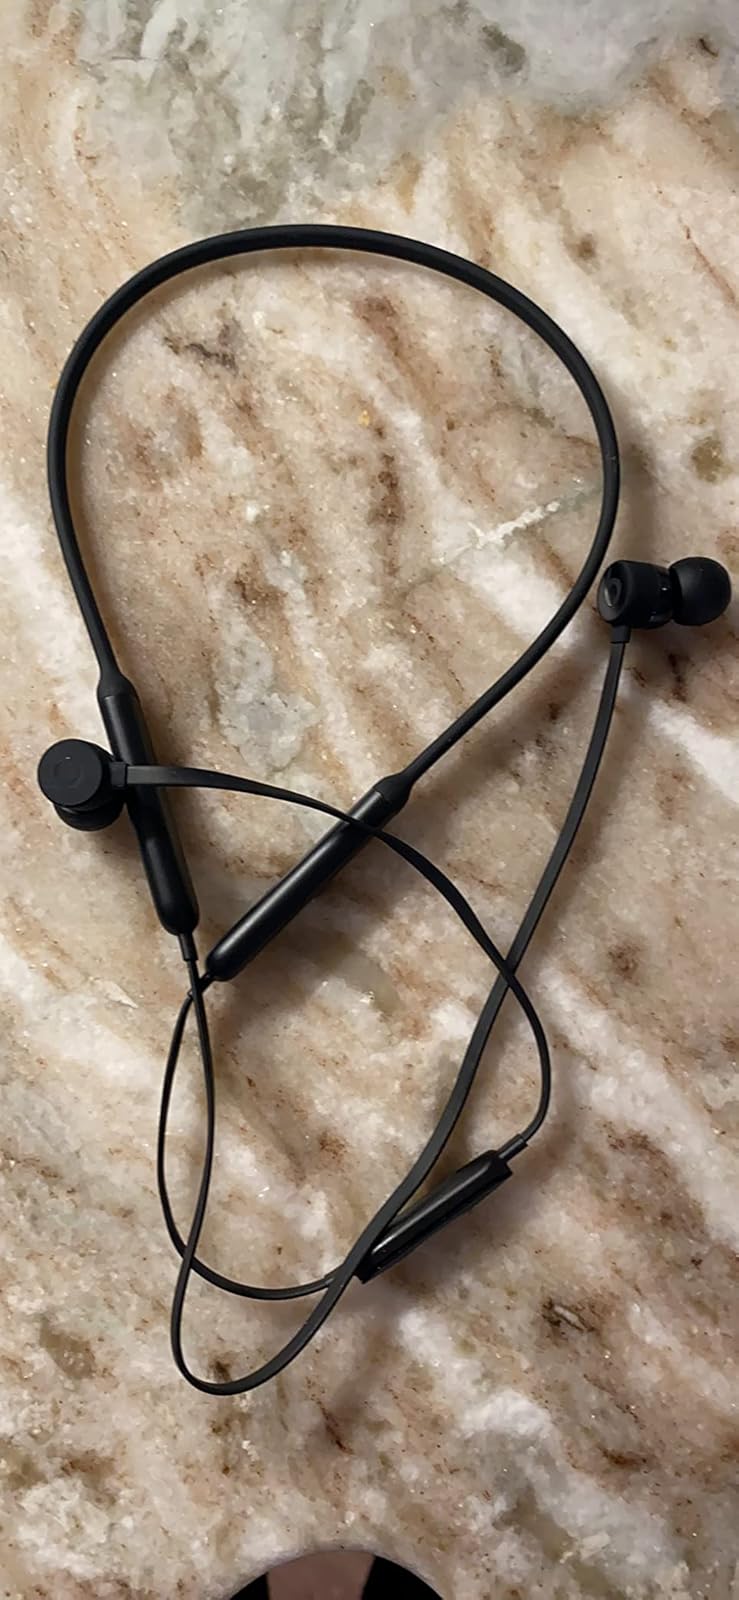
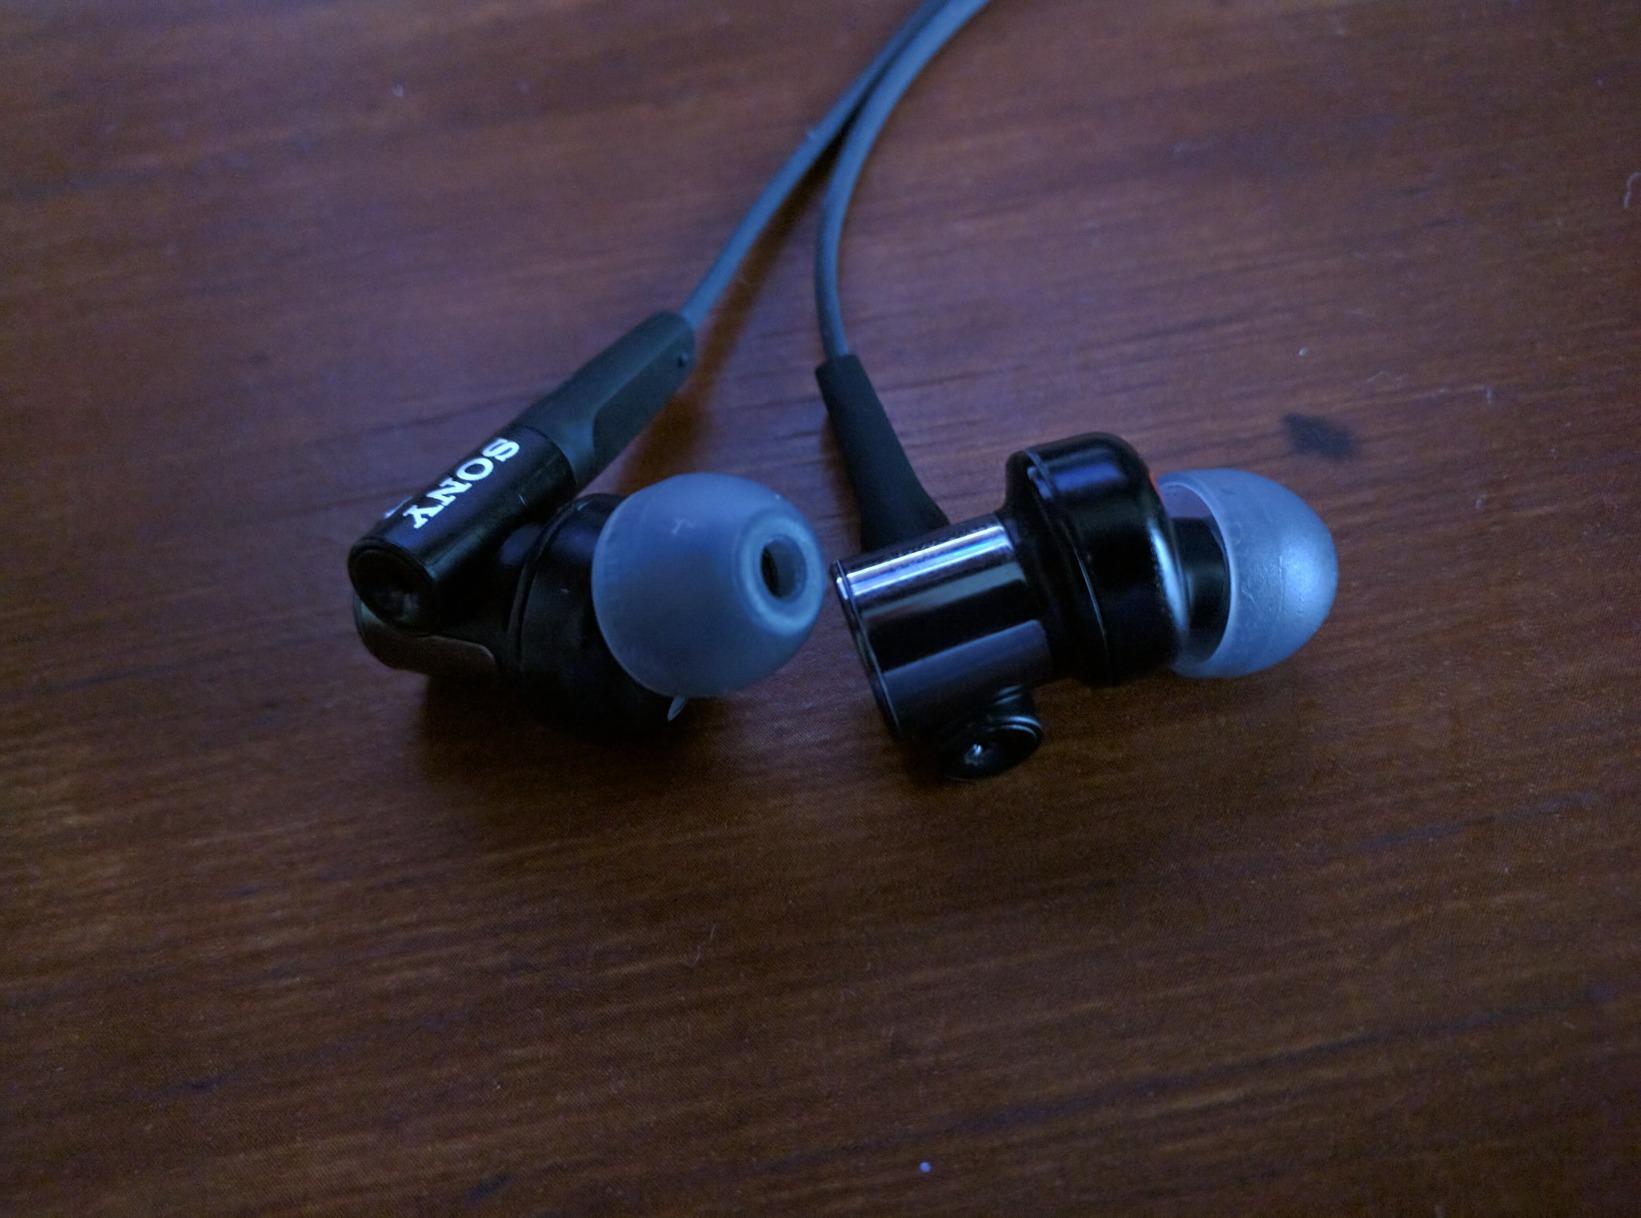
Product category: headphones
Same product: no